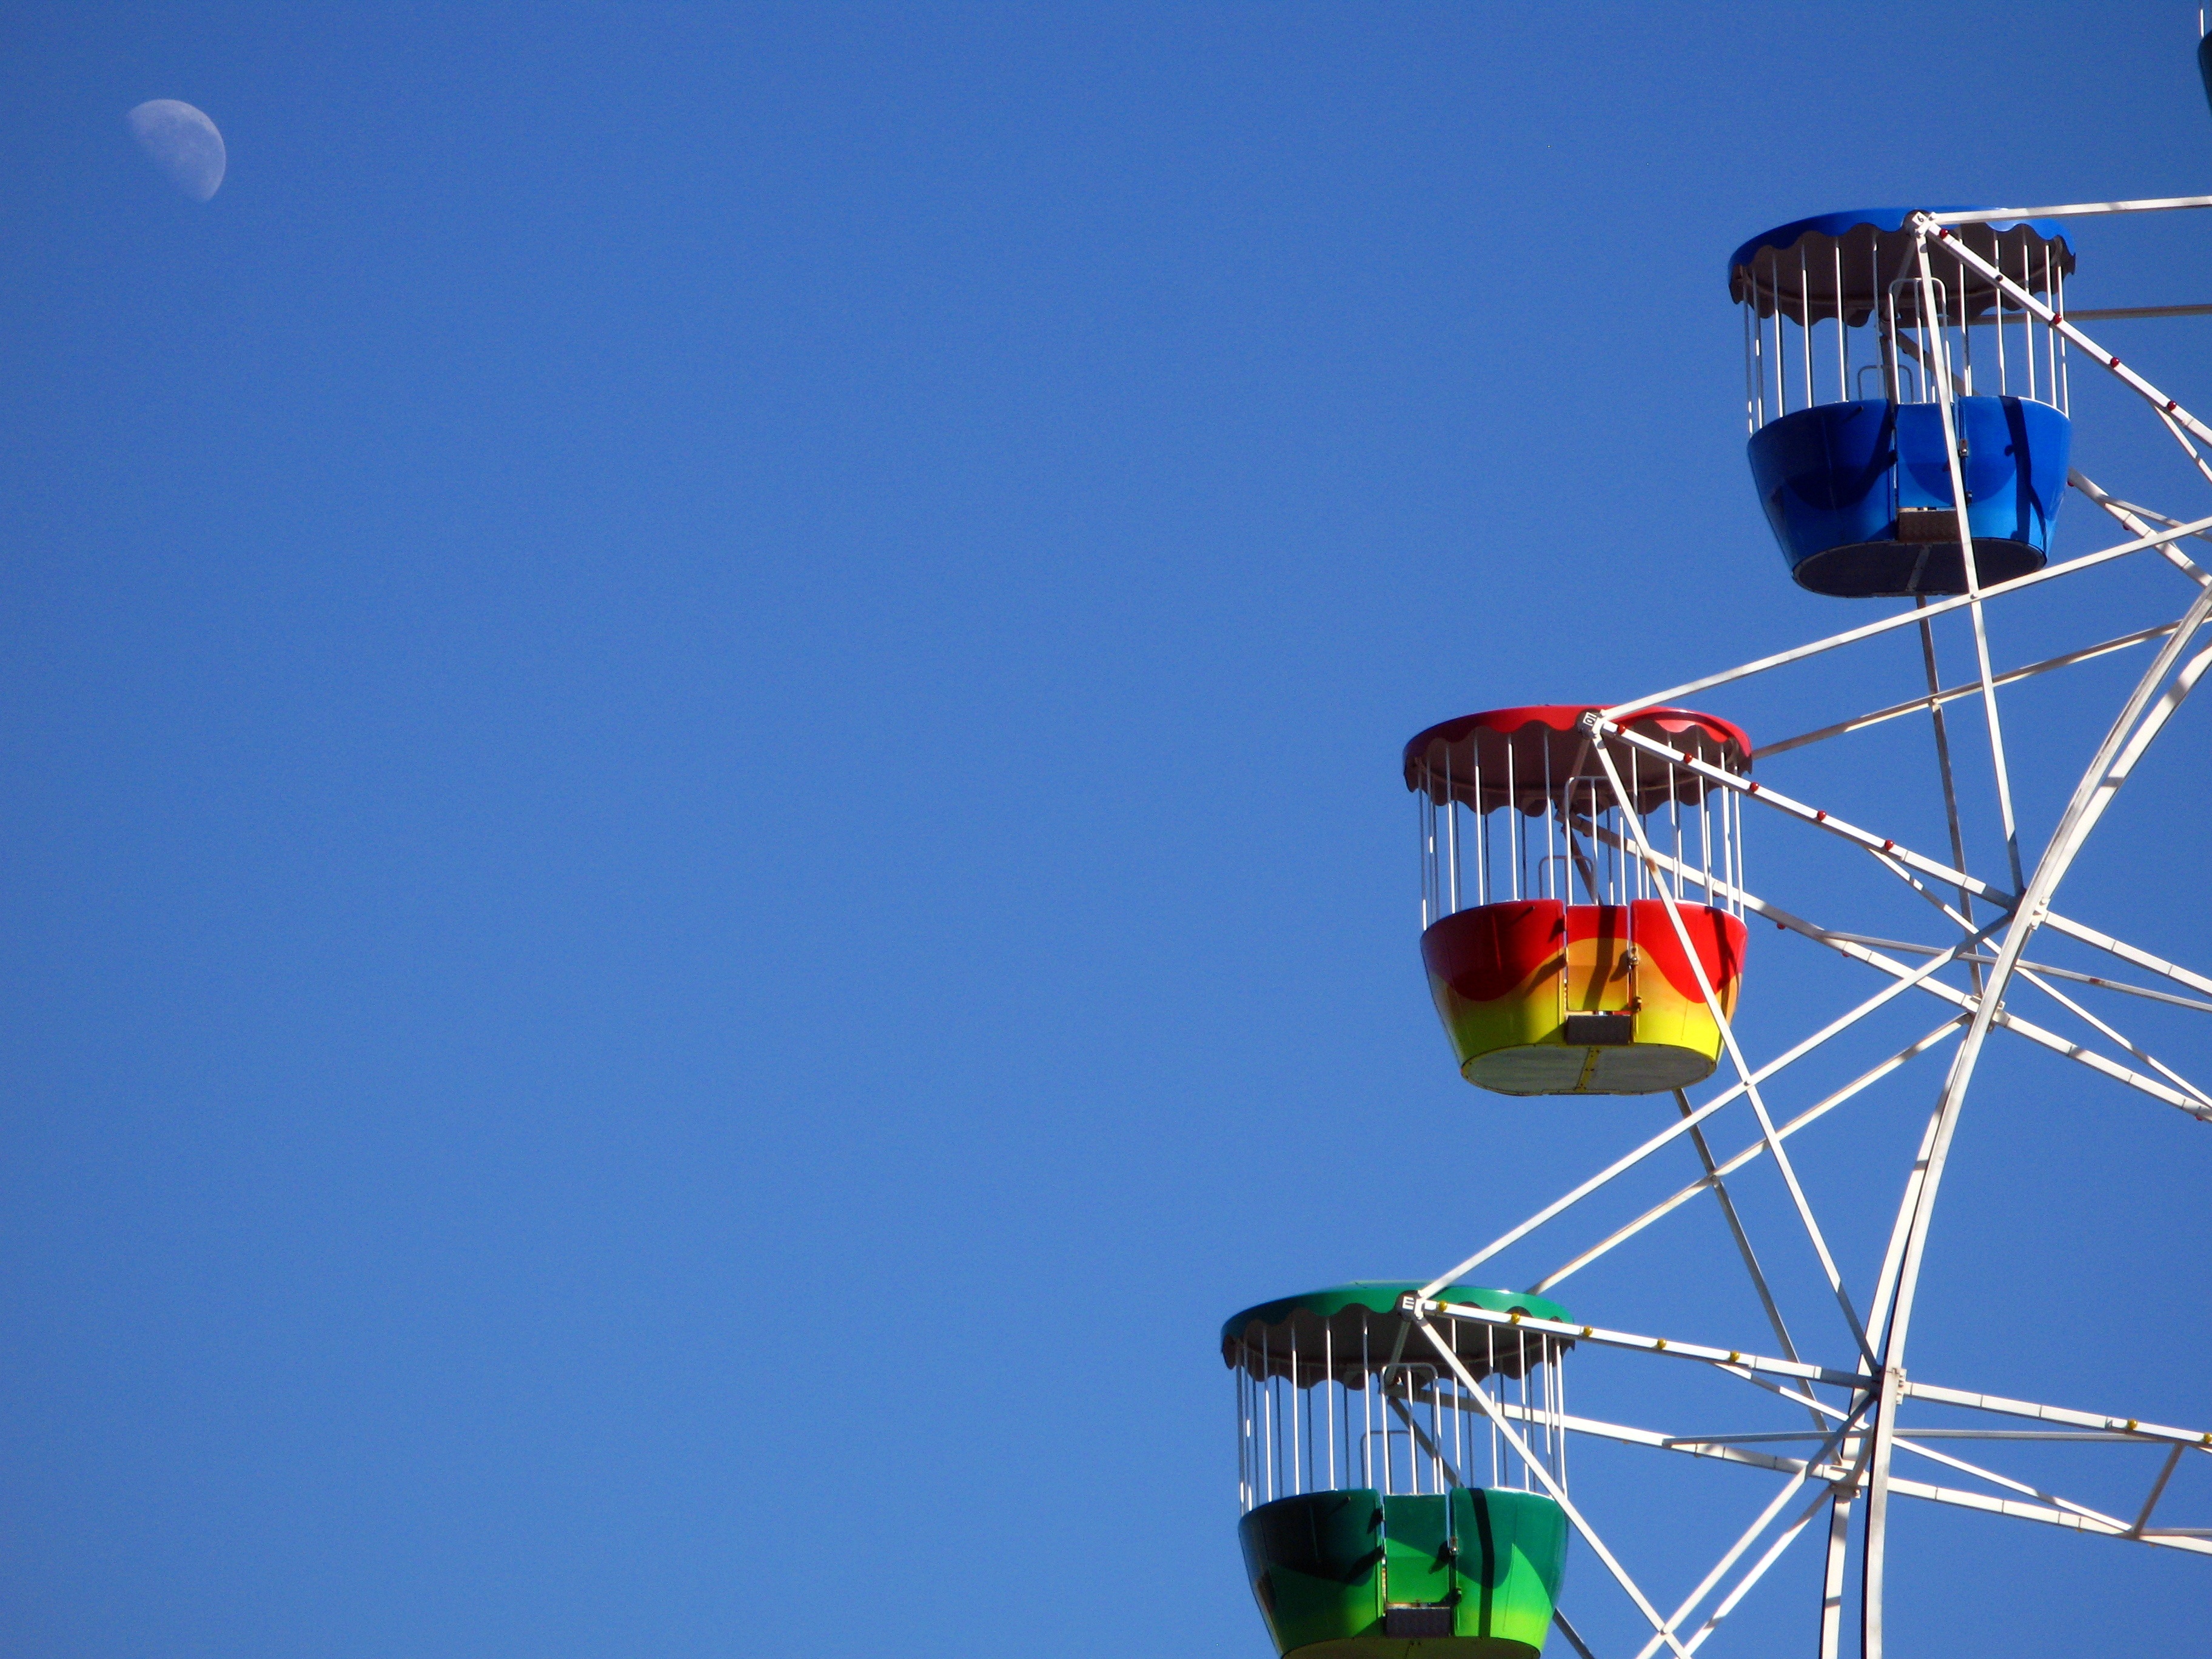
sky, vehicle, ferris wheel, amusement park, blue, moon, blue sky, fun fair, parasailing, atmosphere of earth